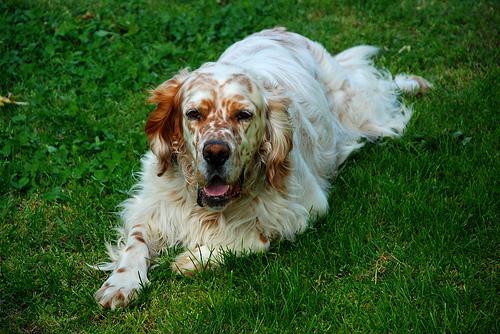
Breed: english setter